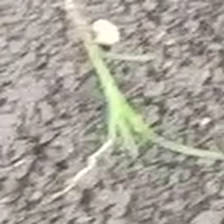
Weed species: Digitaria_SP_(Digitaria Sanguinalis )